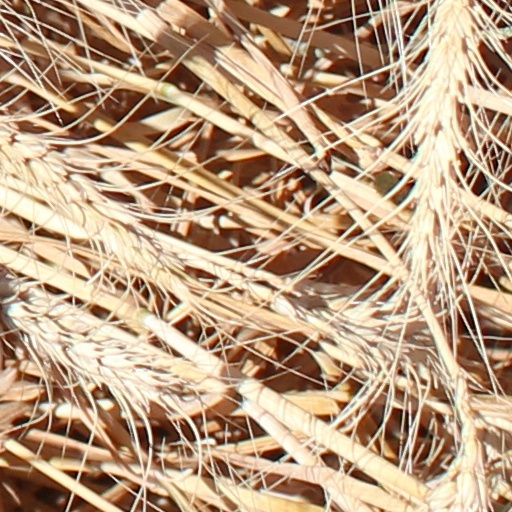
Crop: wheat